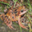
Label: frog